Sarah Lancashire filmography

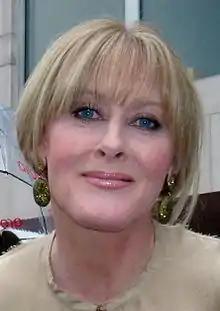
Lancashire in 2013

Sarah Lancashire is an English actress whose career began in 1986. Lancashire's first acting roles were in local theatre, with small guest roles in television dramas and sitcoms. After coming to public attention with roles in programmes such as "Coronation Street", (1987, 1991–1996, 2000) "Where the Heart Is" (1997–1999) and "Clocking Off" (2000), Lancashire signed a two-year golden handcuffs contract with the ITV network, appearing exclusively in ITV1 programming for the next two years. Lancashire has continued to work extensively across a variety of television drama genres, including guest appearances, regular roles in returning series and with featured roles in standalone miniseries' and television films. Her more prolific work includes the drama series' "Lark Rise to Candleford" (2008–2011), "Last Tango in Halifax" (2012–2020) and "Happy Valley" (2014–2016, 2023).